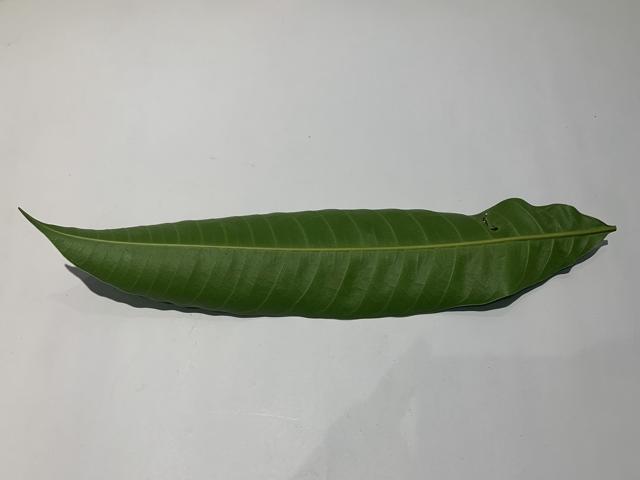
Mango leaf variety: Fazli